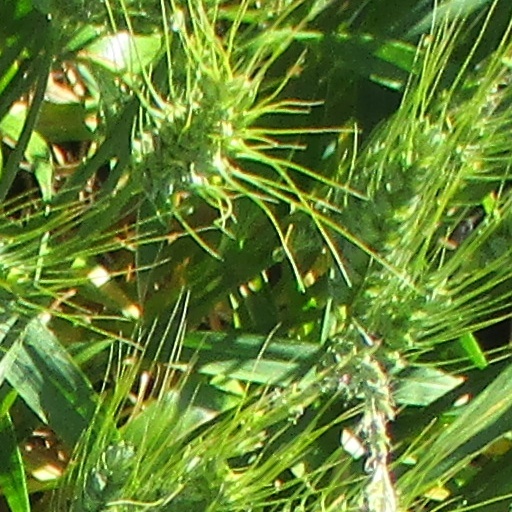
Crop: wheat